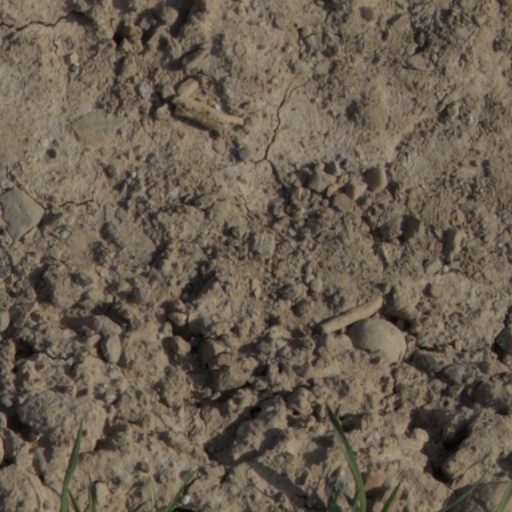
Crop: wheat